Junius Daniel

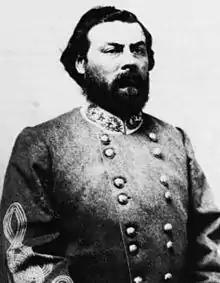

Junius Daniel (June 27, 1828 – May 13, 1864) was a planter and career military officer, serving in the United States Army, then in the Confederate States Army during the American Civil War, as a brigadier general. His troops were instrumental in the Confederates' success at the first day of the Battle of Gettysburg. He was killed in action at the Battle of Spotsylvania Court House.